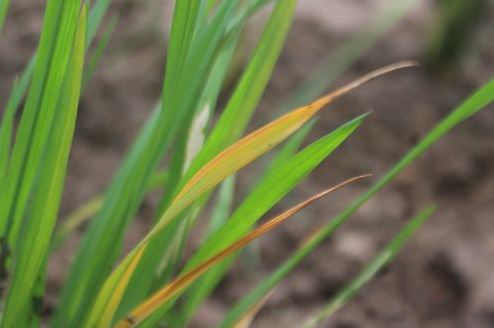
Disease: Tungro